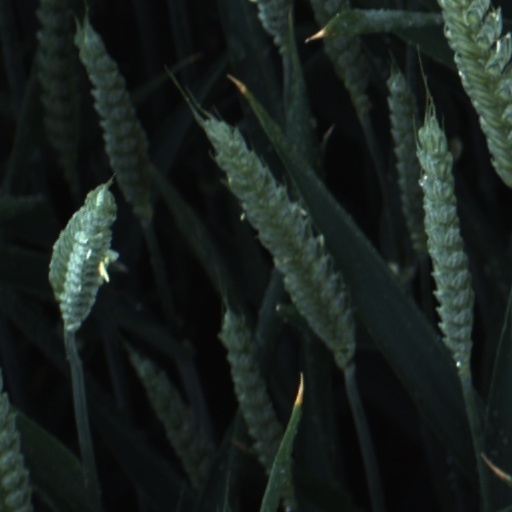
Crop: wheat